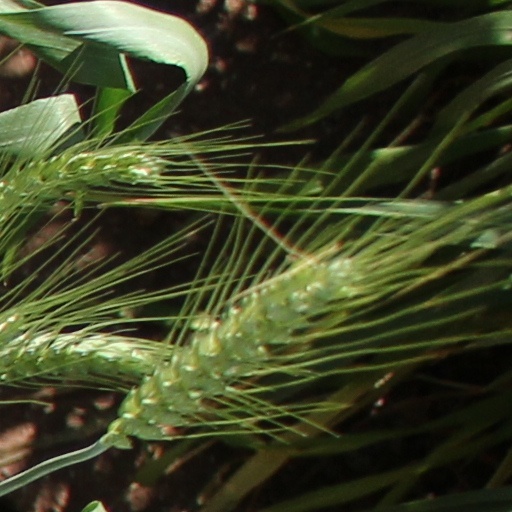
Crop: wheat